The Greyhound and Punchbowl

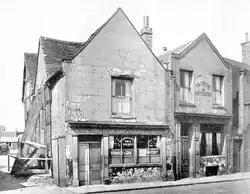
The Greyhound and Punchbowl before restoration,

It is thought that it was built in 1450 as Stoke Heath Manor House (with present timber framing dated to "c."1450 to prove this), with a John De Mollesley being the first incumbent. Much of the extant building dates the manor house to the mid 16th century, although all that remains of the original 15th century building is the west wing and a tree in the middle of the building that was probably felled on site or nearby, also during the 15th century. The rear room has a well-preserved 16th century carved overmantel, although it is probably not "in situ" anymore and has been moved from its original location. Lawley (1893) and Mills & Williams (1988) said the manor house "would have been divided into three blocks: the west wing containing the principal living room, the east wing the kitchen area and a hall which connected the two".